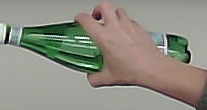
Product: sanpellegrino_water